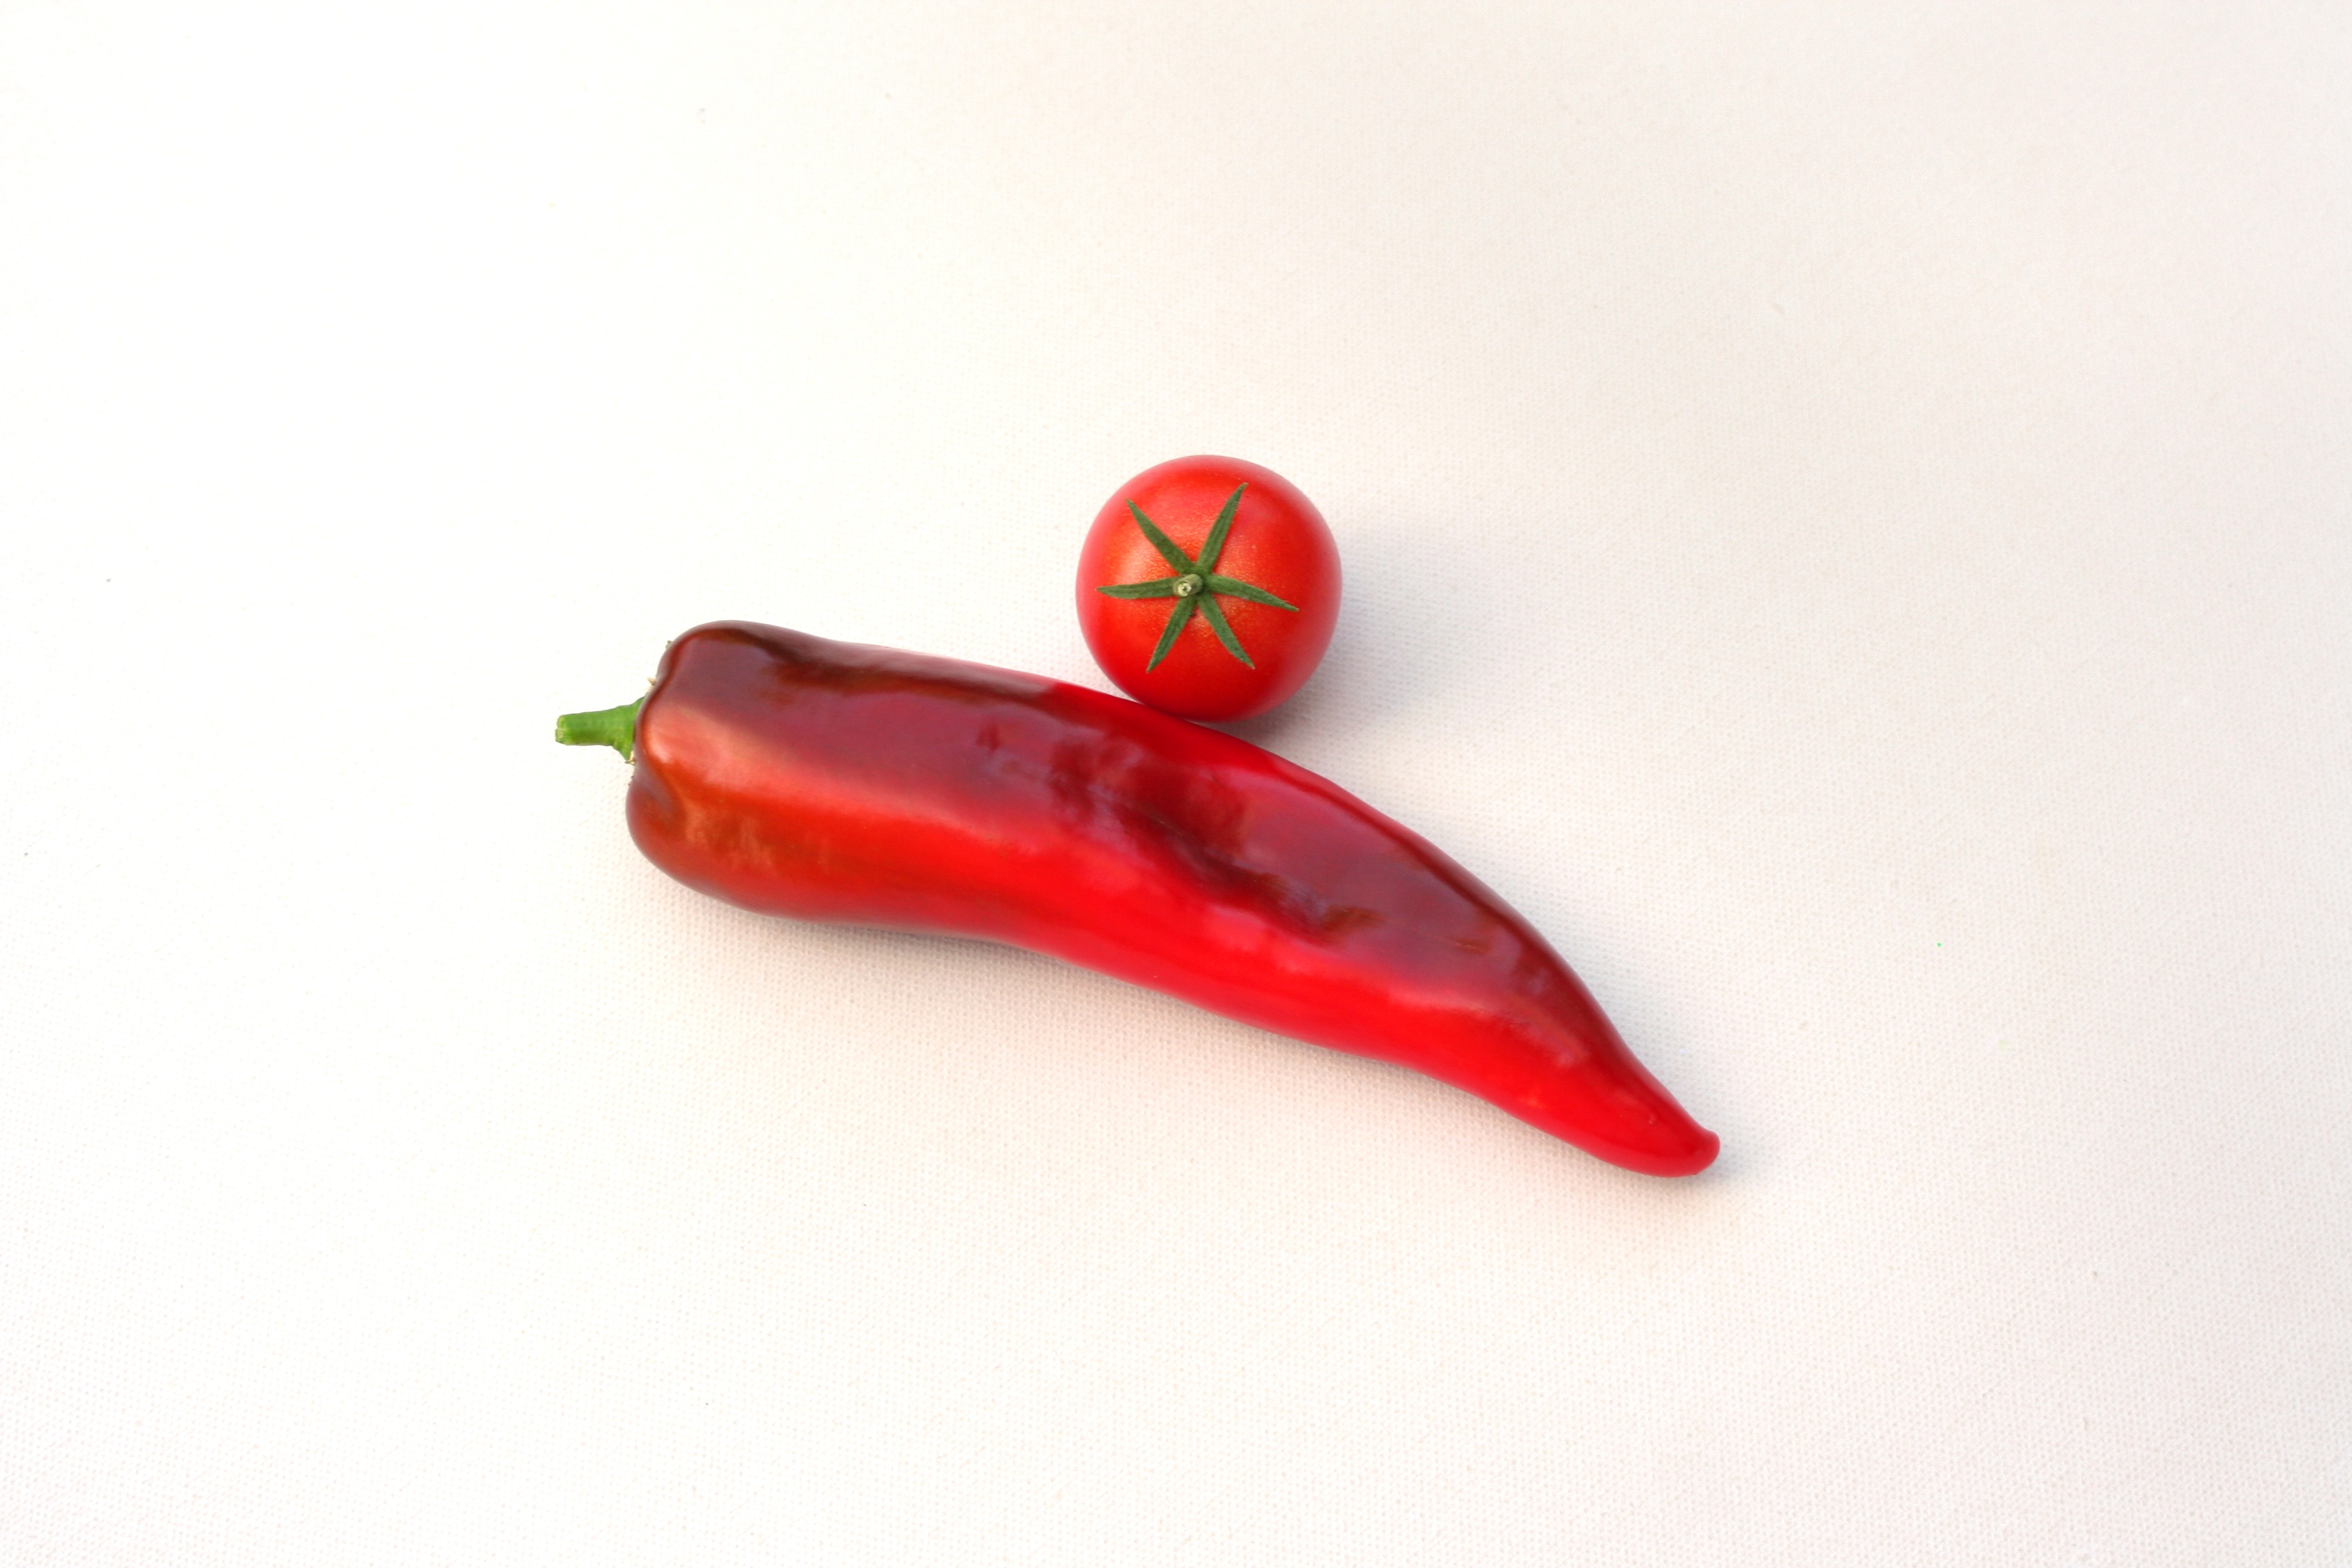
plant, fruit, summer, food, salad, red, produce, vegetable, garden, healthy, delicious, tomato, peppers, vegetarian, crisp, vitamins, frisch, red pepper, vegetable garden, flowering plant, chili pepper, cayenne pepper, land plant, bell peppers and chili peppers